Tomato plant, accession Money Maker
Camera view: bottom (45 deg); turntable rotation: 300 degrees
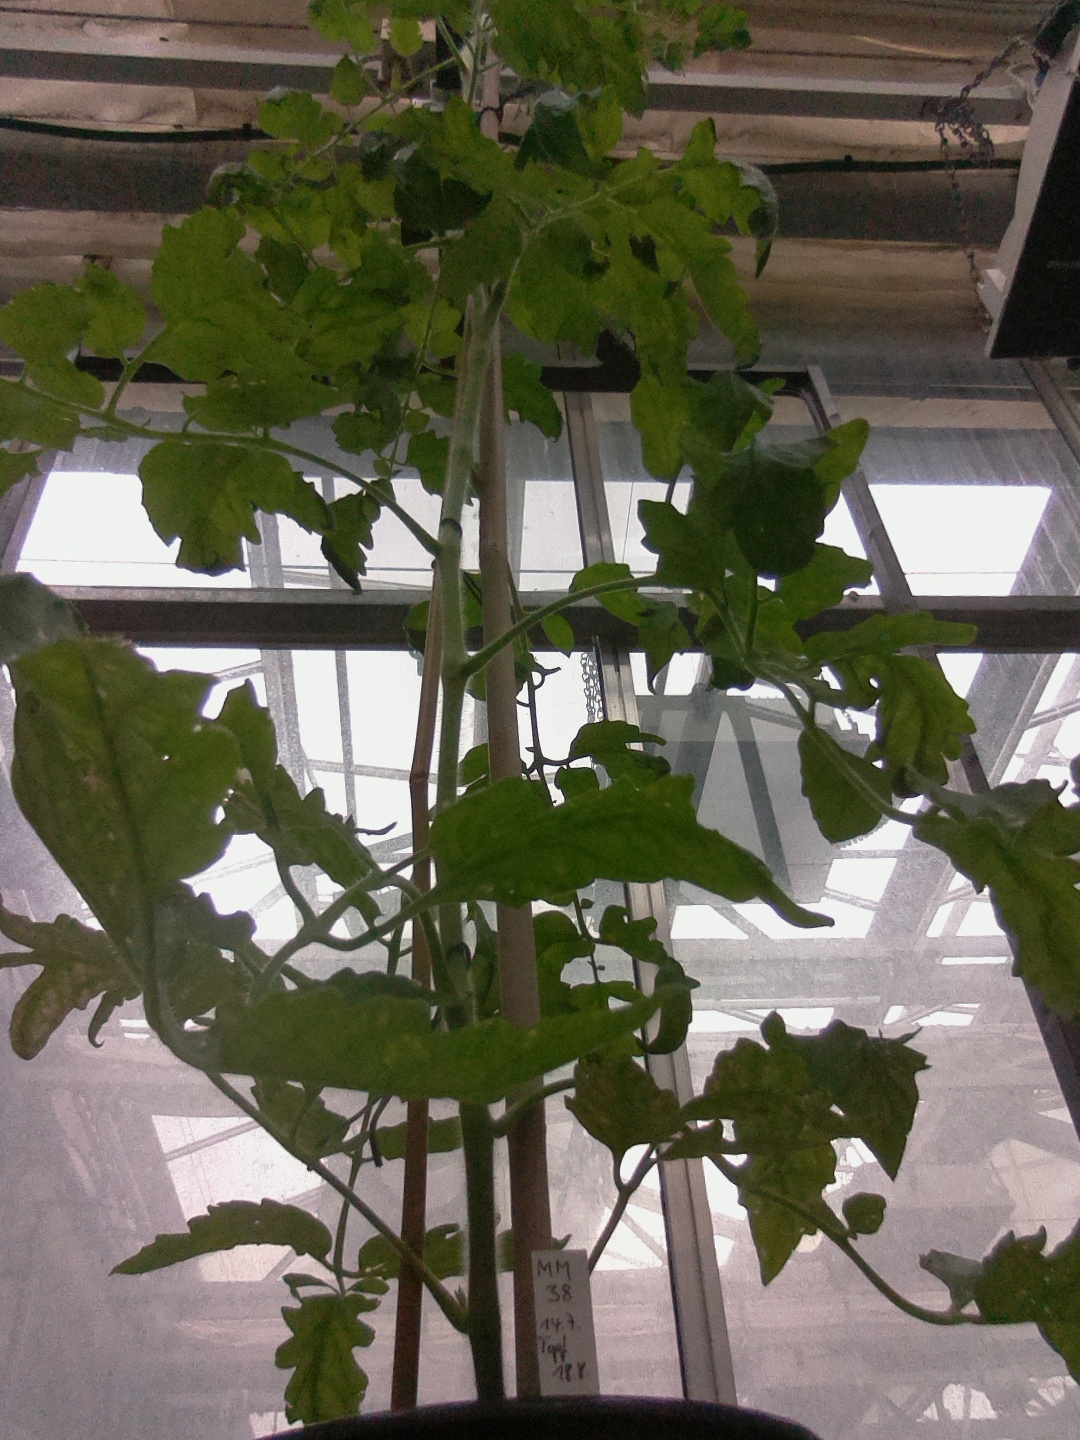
BBCH growth stage 71: 10%-20% of final fruit size